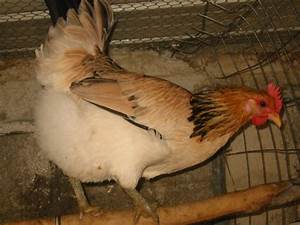
Label: chicken